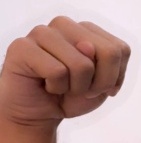
ASL sign: N